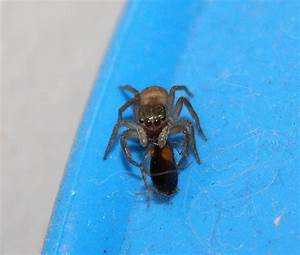
Label: ragno